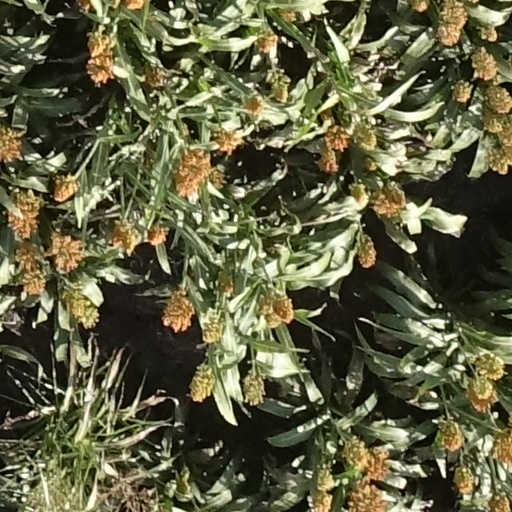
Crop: sorghum